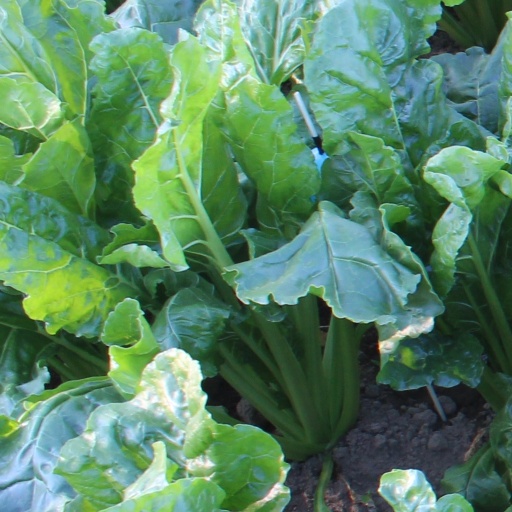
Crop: sugar beet